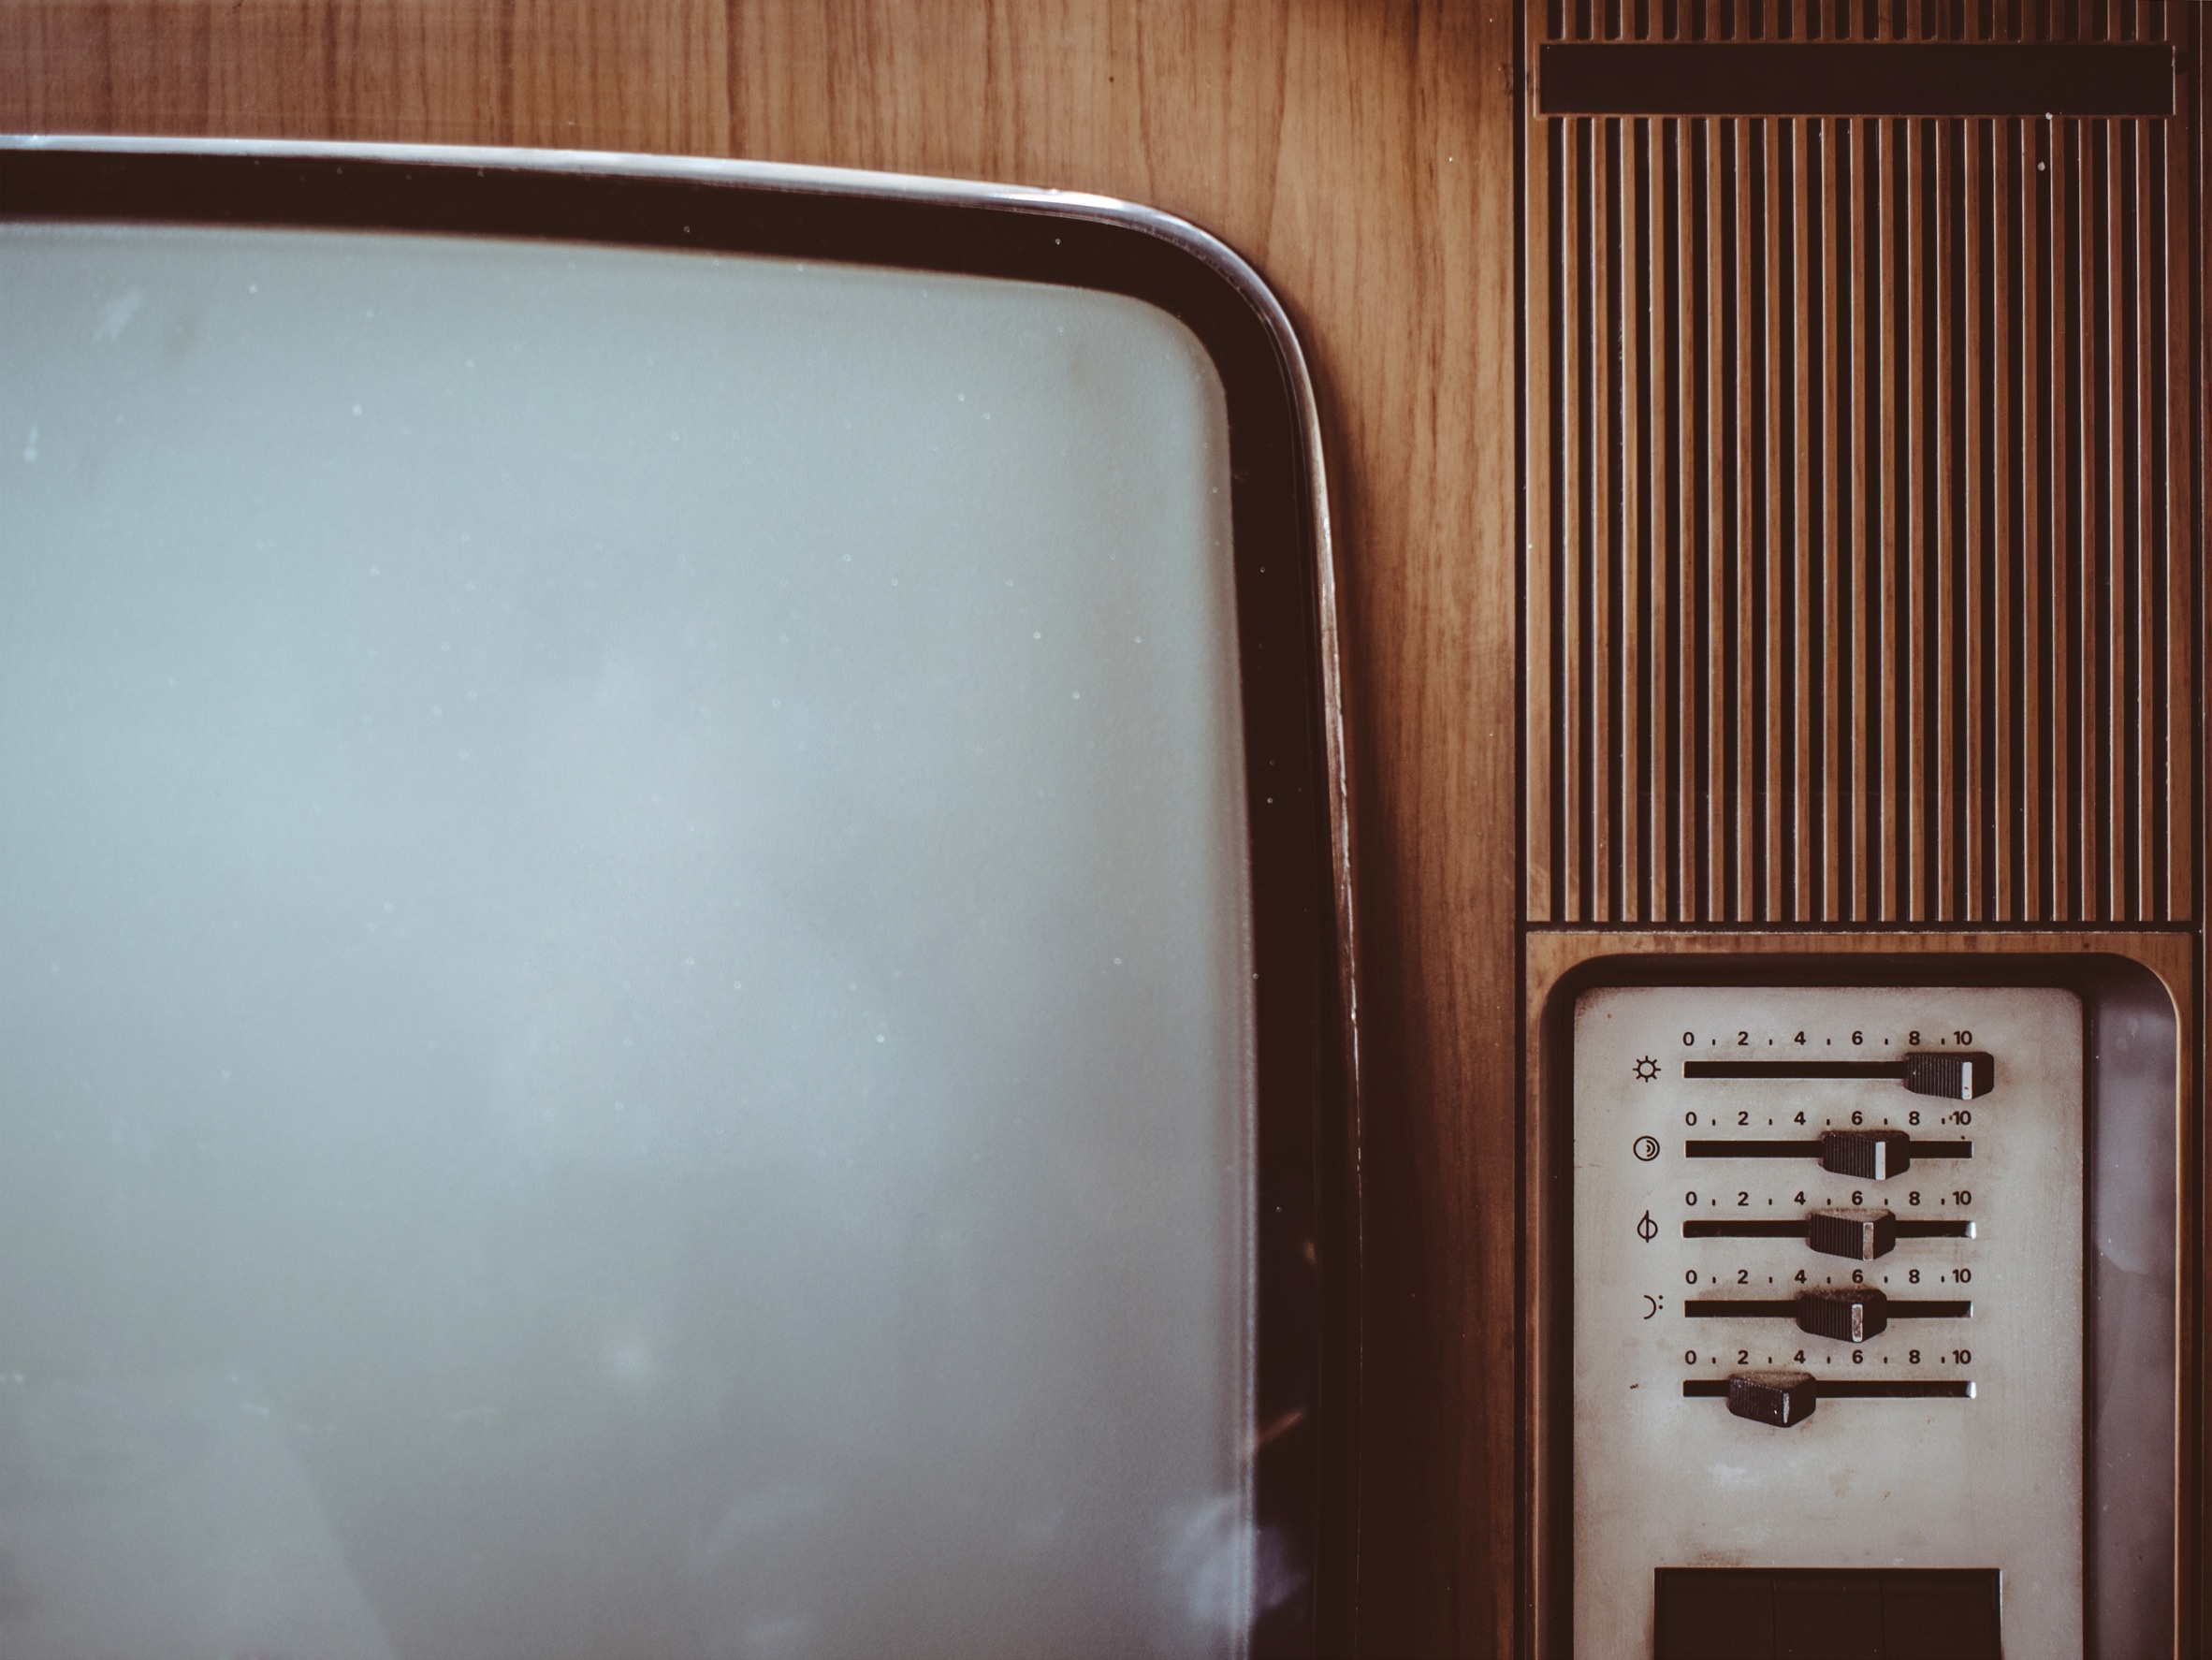
screen, wood, vintage, old, television, tv, shape, settings, knobs